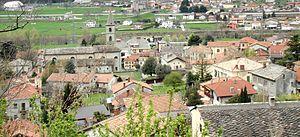
Settimo Vittone est une commune de la ville métropolitaine de Turin dans le Piémont en Italie.